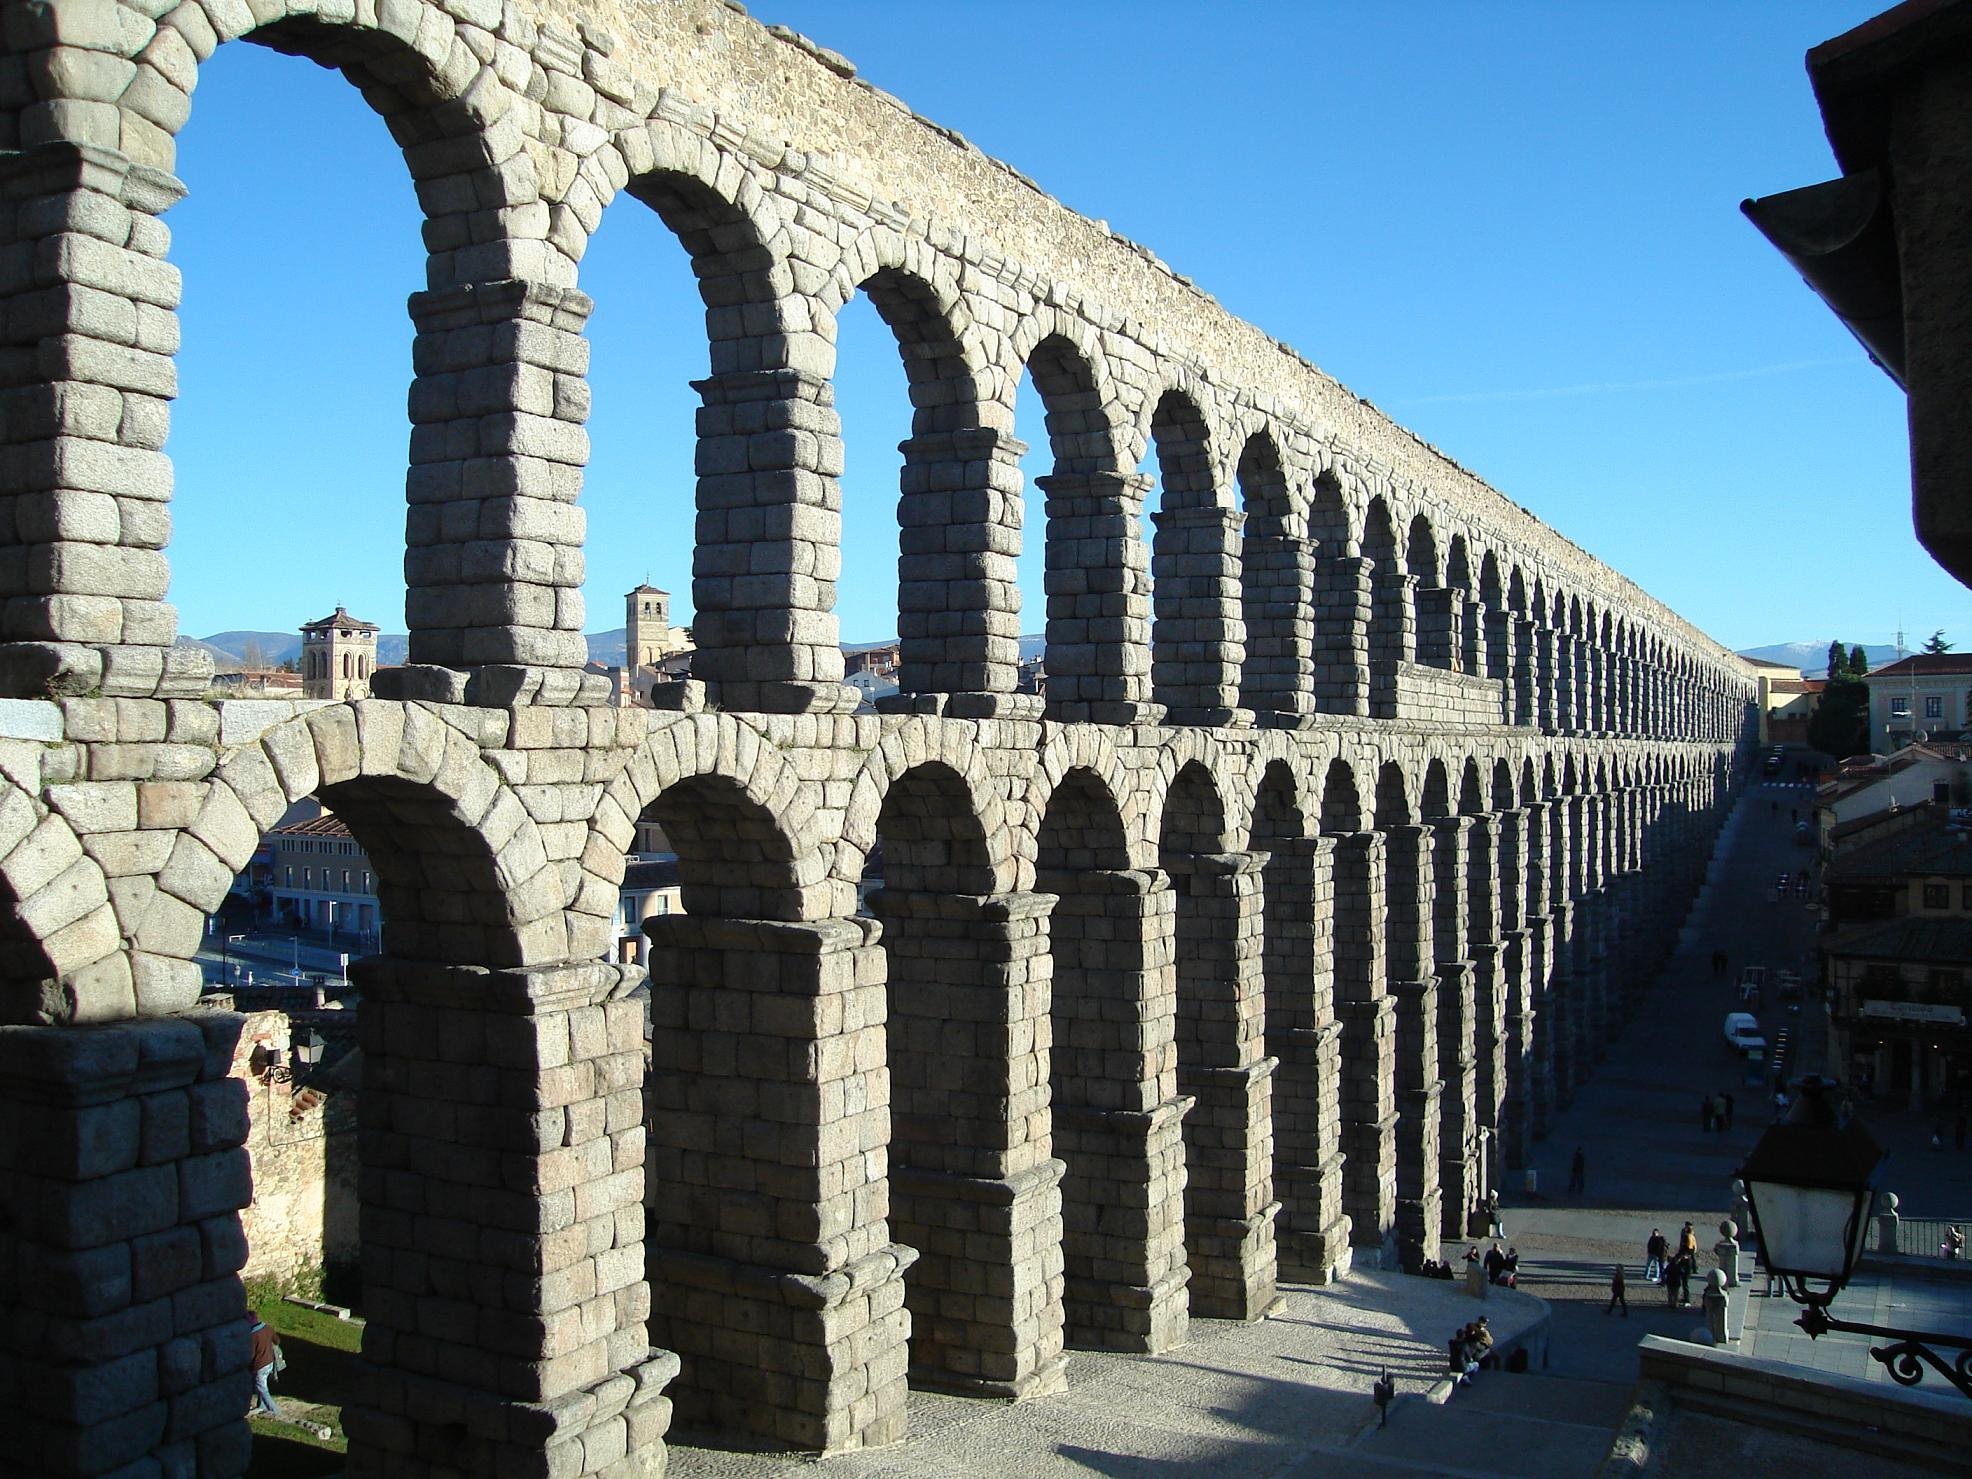
architecture, structure, bridge, stone, monument, arch, column, ancient, landmark, historic, spain, amphitheatre, roman, segovia, heritage, unesco, aqueduct, ancient history, ancient roman architecture